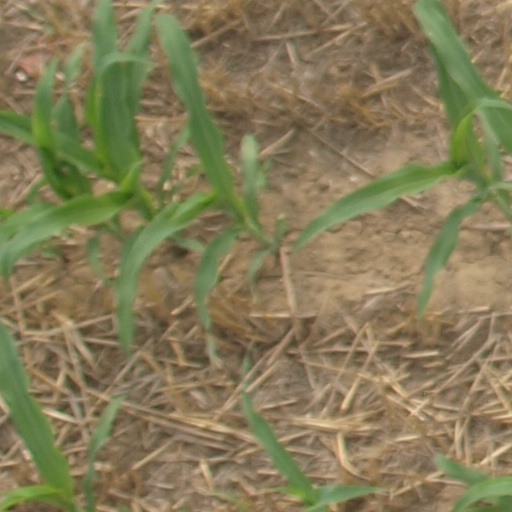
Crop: maize; corn